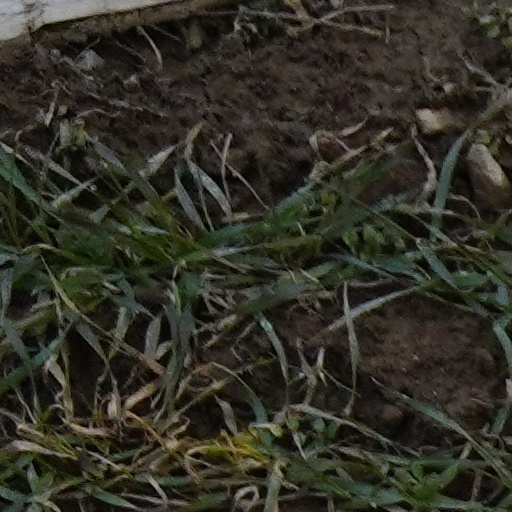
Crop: wheat